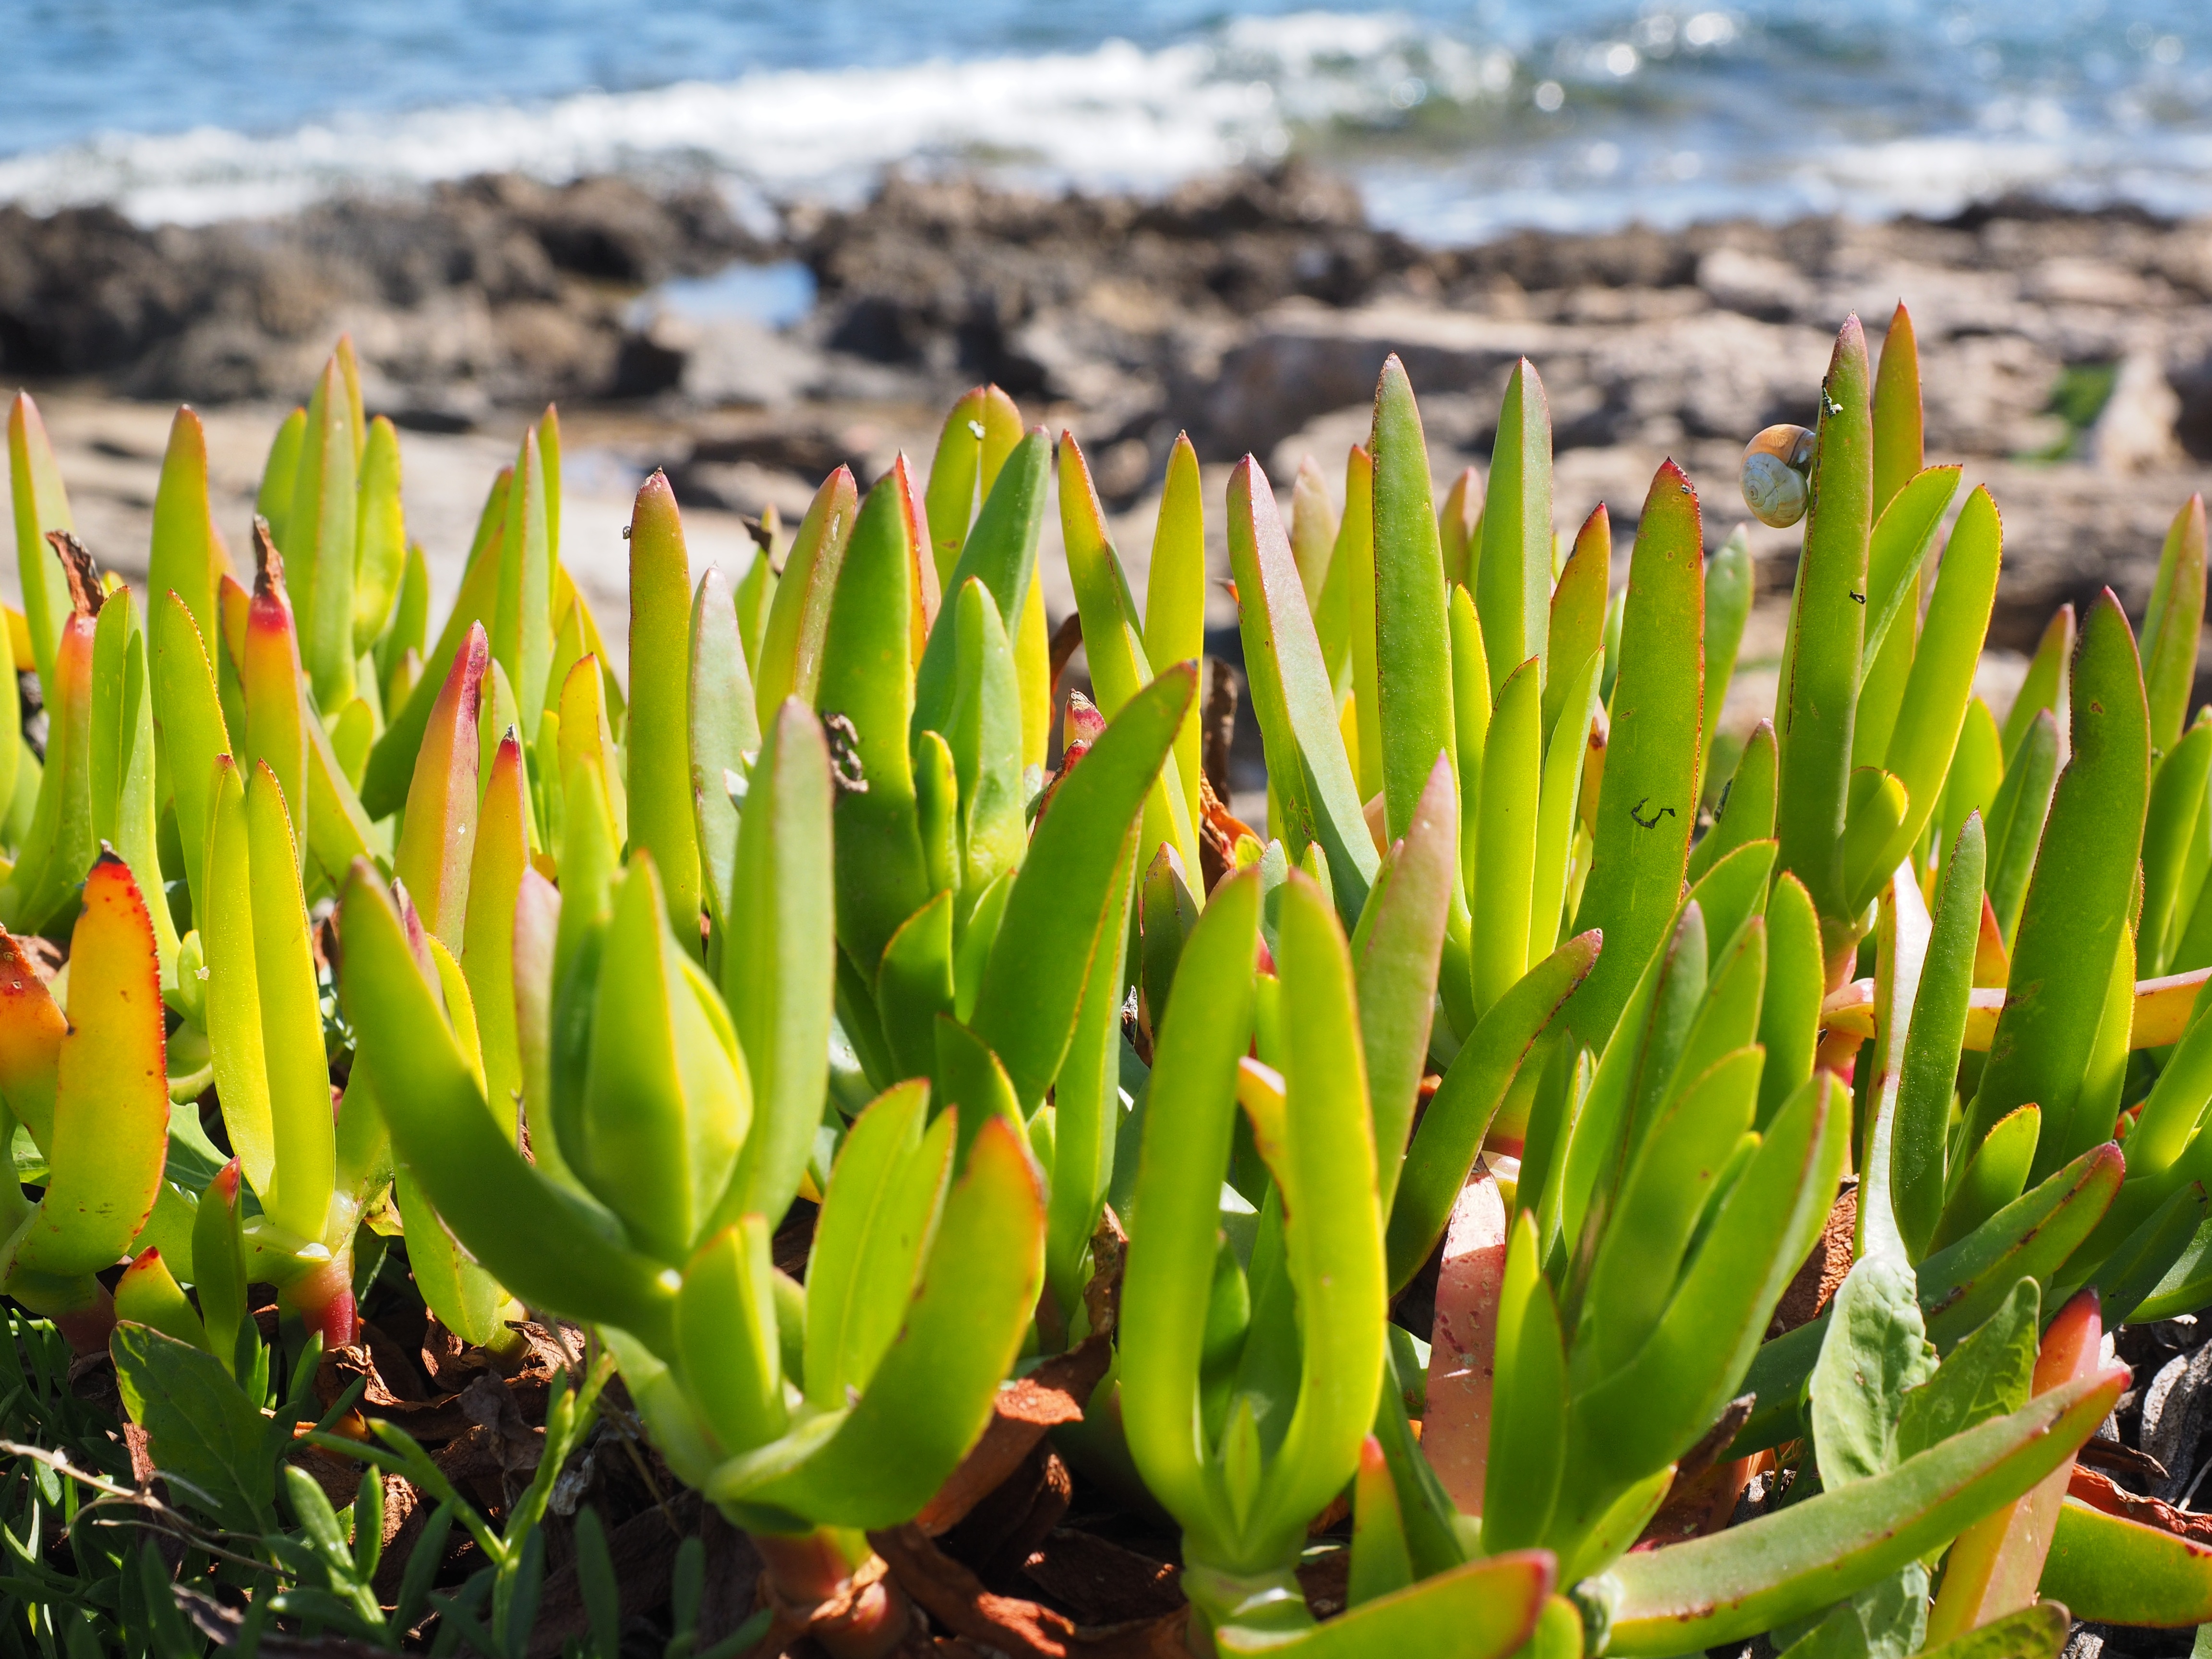
grass, plant, leaf, flower, green, botany, flora, leaves, meaty, flowering plant, succulent plant, that belong, yellow ice plant, carpobrotus edulis, plant stem, land plant, hottentottenfeige, hottingen dead fig, carpobrotis edulis, horse fig, witches finger, carpobrotus, wulstig